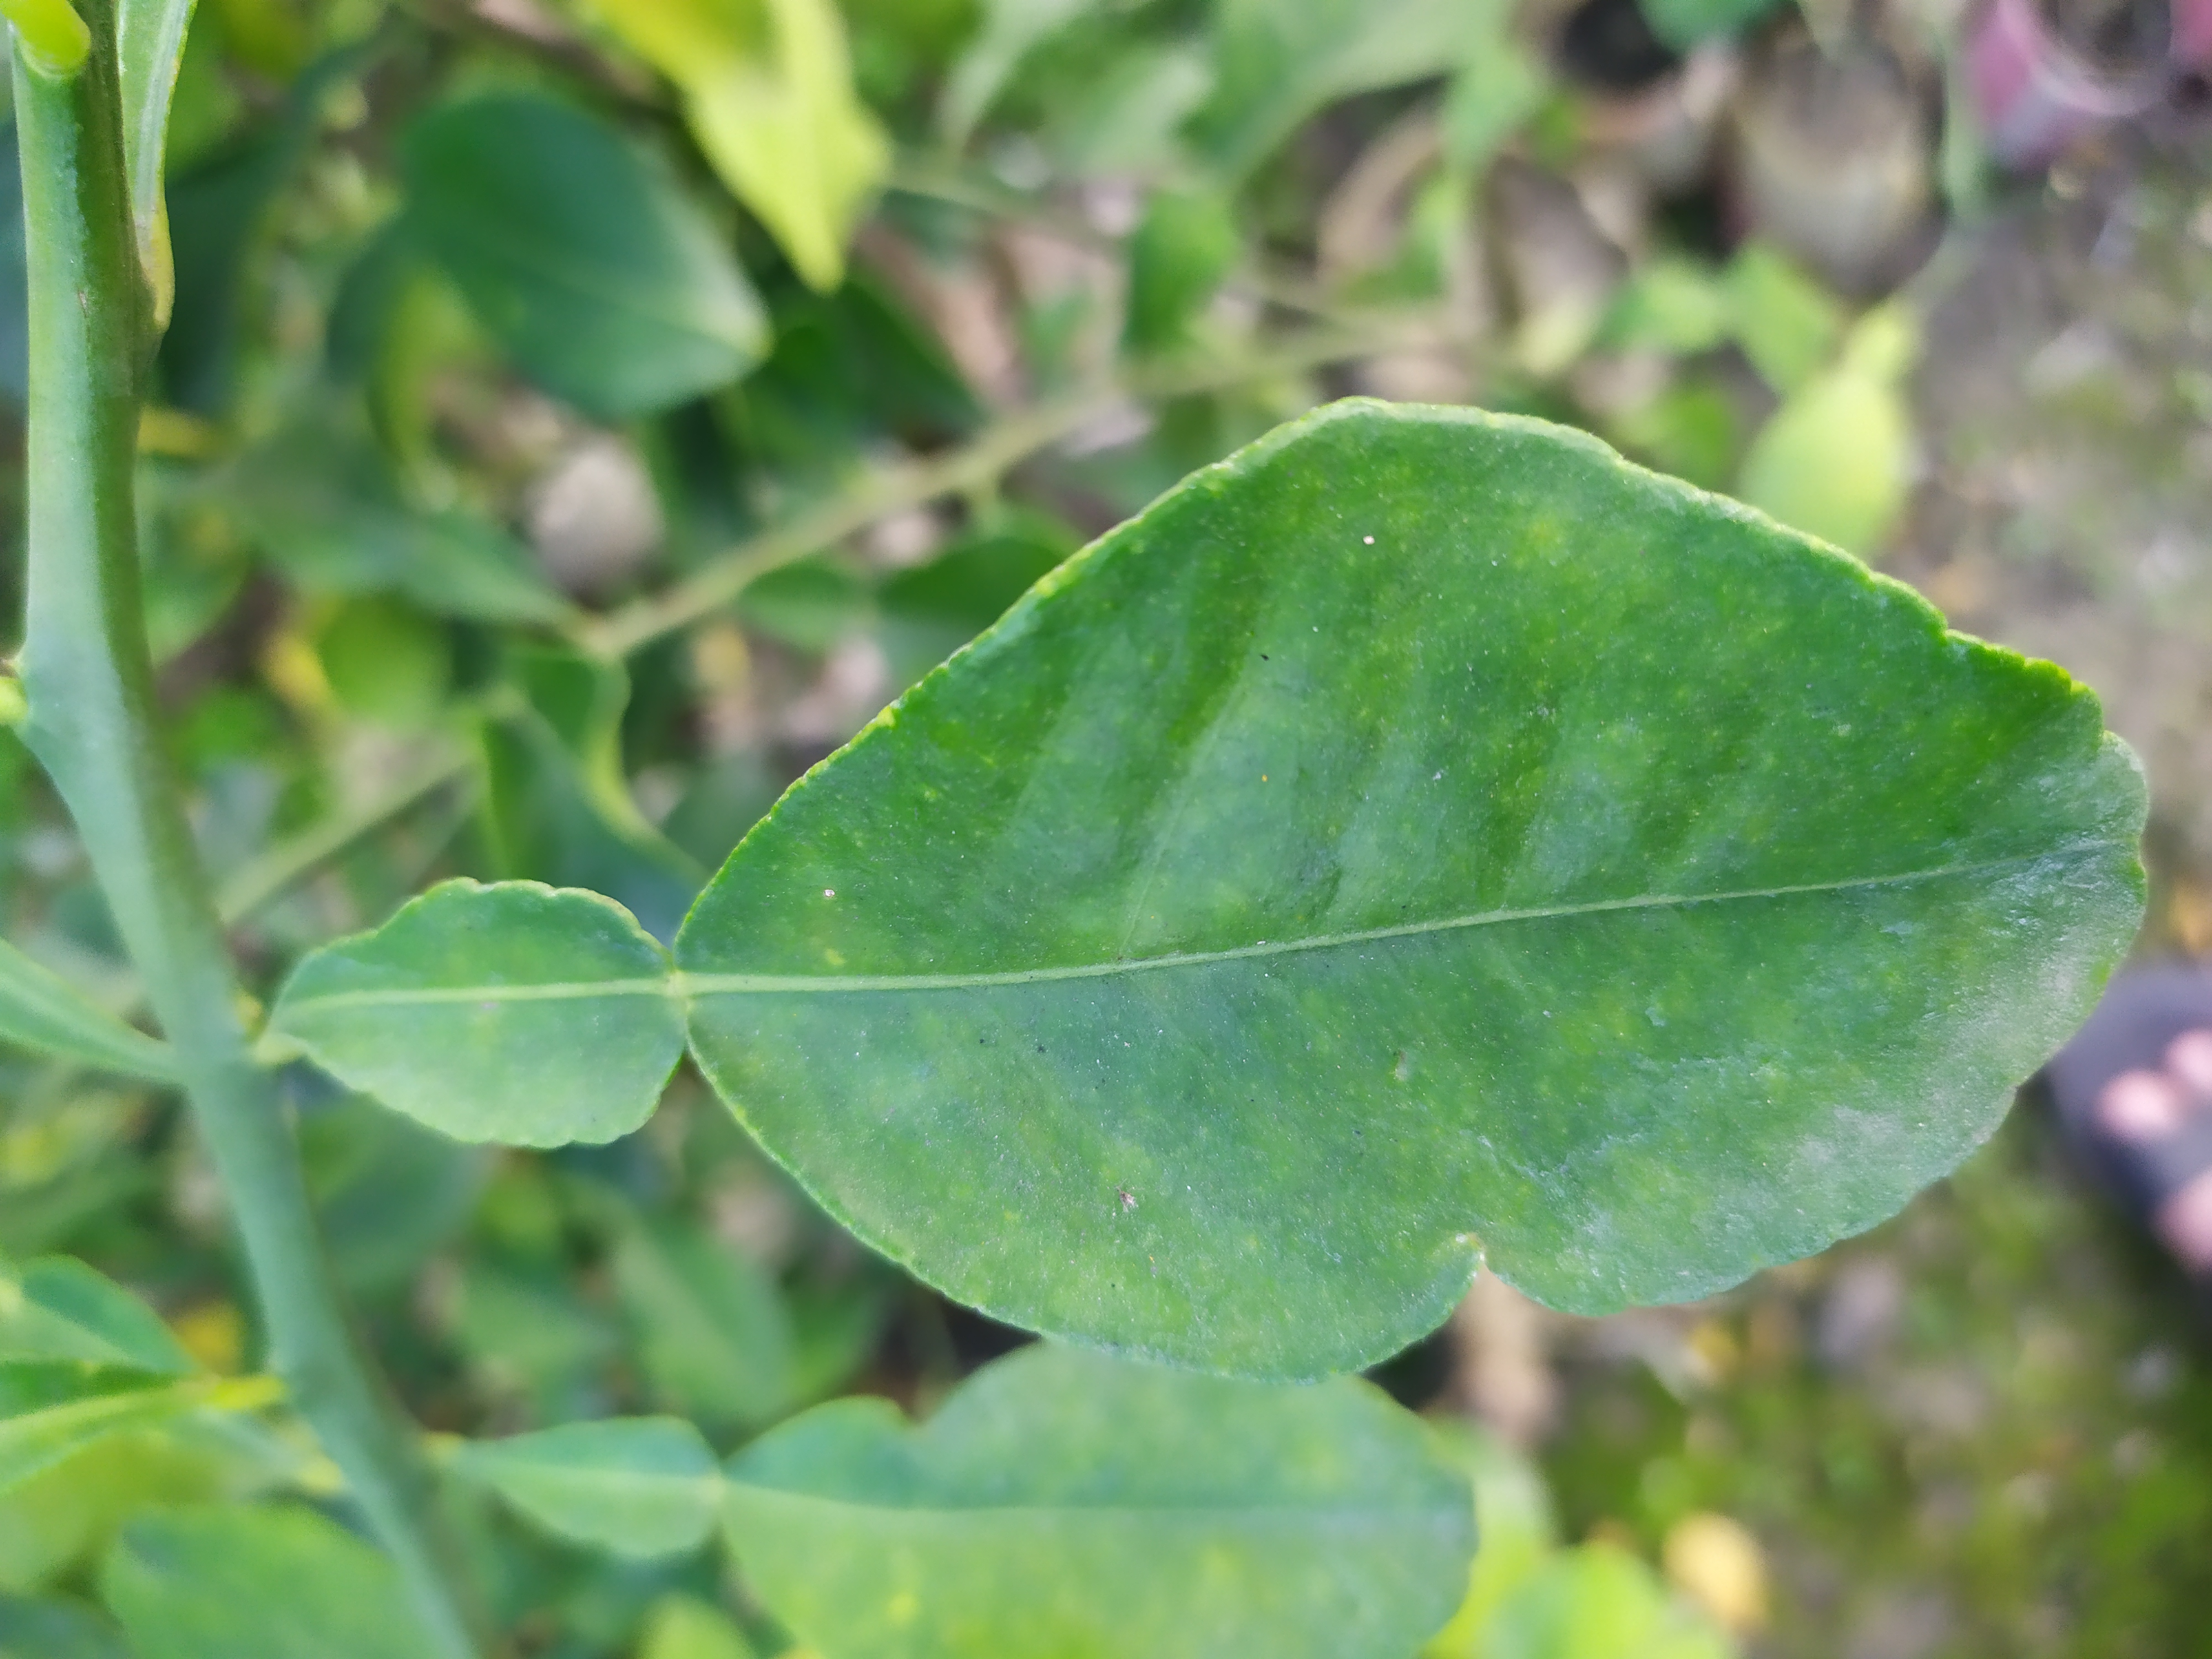
Mandarin leaf variety: Nagpuri